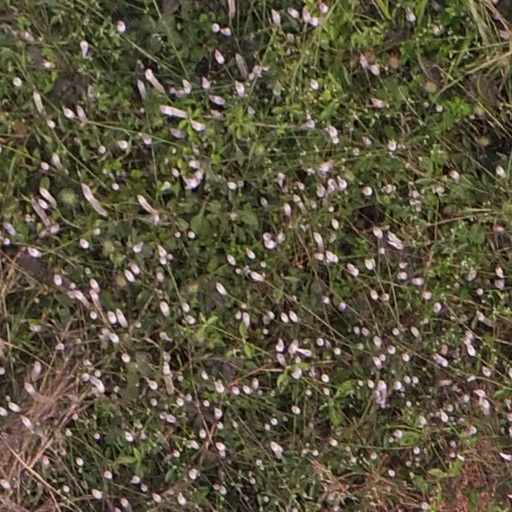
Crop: maize; corn